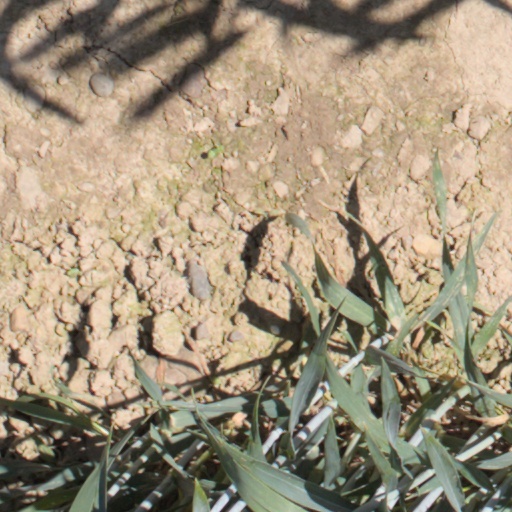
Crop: wheat